Ivan Mihailov

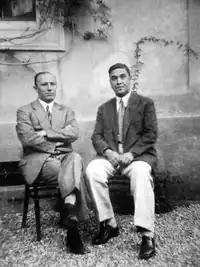
Mihaylov with Ante Pavelic during WWII.

After 1934, Mihaylov lived in Turkey, Poland and Hungary and finally settled in the Croatian capital Zagreb, which at that time was part of the Independent State of Croatia, a fascist puppet-state. In 1941, during World War II, most of Vardar Macedonia and a half of Greek Macedonia were annexed by Bulgaria and along with various other regions, becoming part of Greater Bulgaria. Mihaylov refused to return to the Bulgarian-occupied part of Macedonia and remained in Croatia until the end of the war. With his help in 1943, some armed detachments – Ohrana, which included Bulgarian Slav-speakers in Italian- and German-occupied Greek Macedonia were organised. It was apparent that Mihaylov had broader plans which envisaged the creation of a Macedonian state under a German control. It was also anticipated that the IMRO volunteers would form the core of the armed forces of a future Independent Macedonia in addition to providing administration and education in the Florina, Kastoria and Edessa districts.